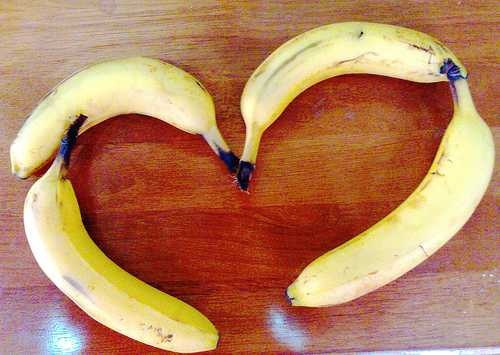
Label: Banana